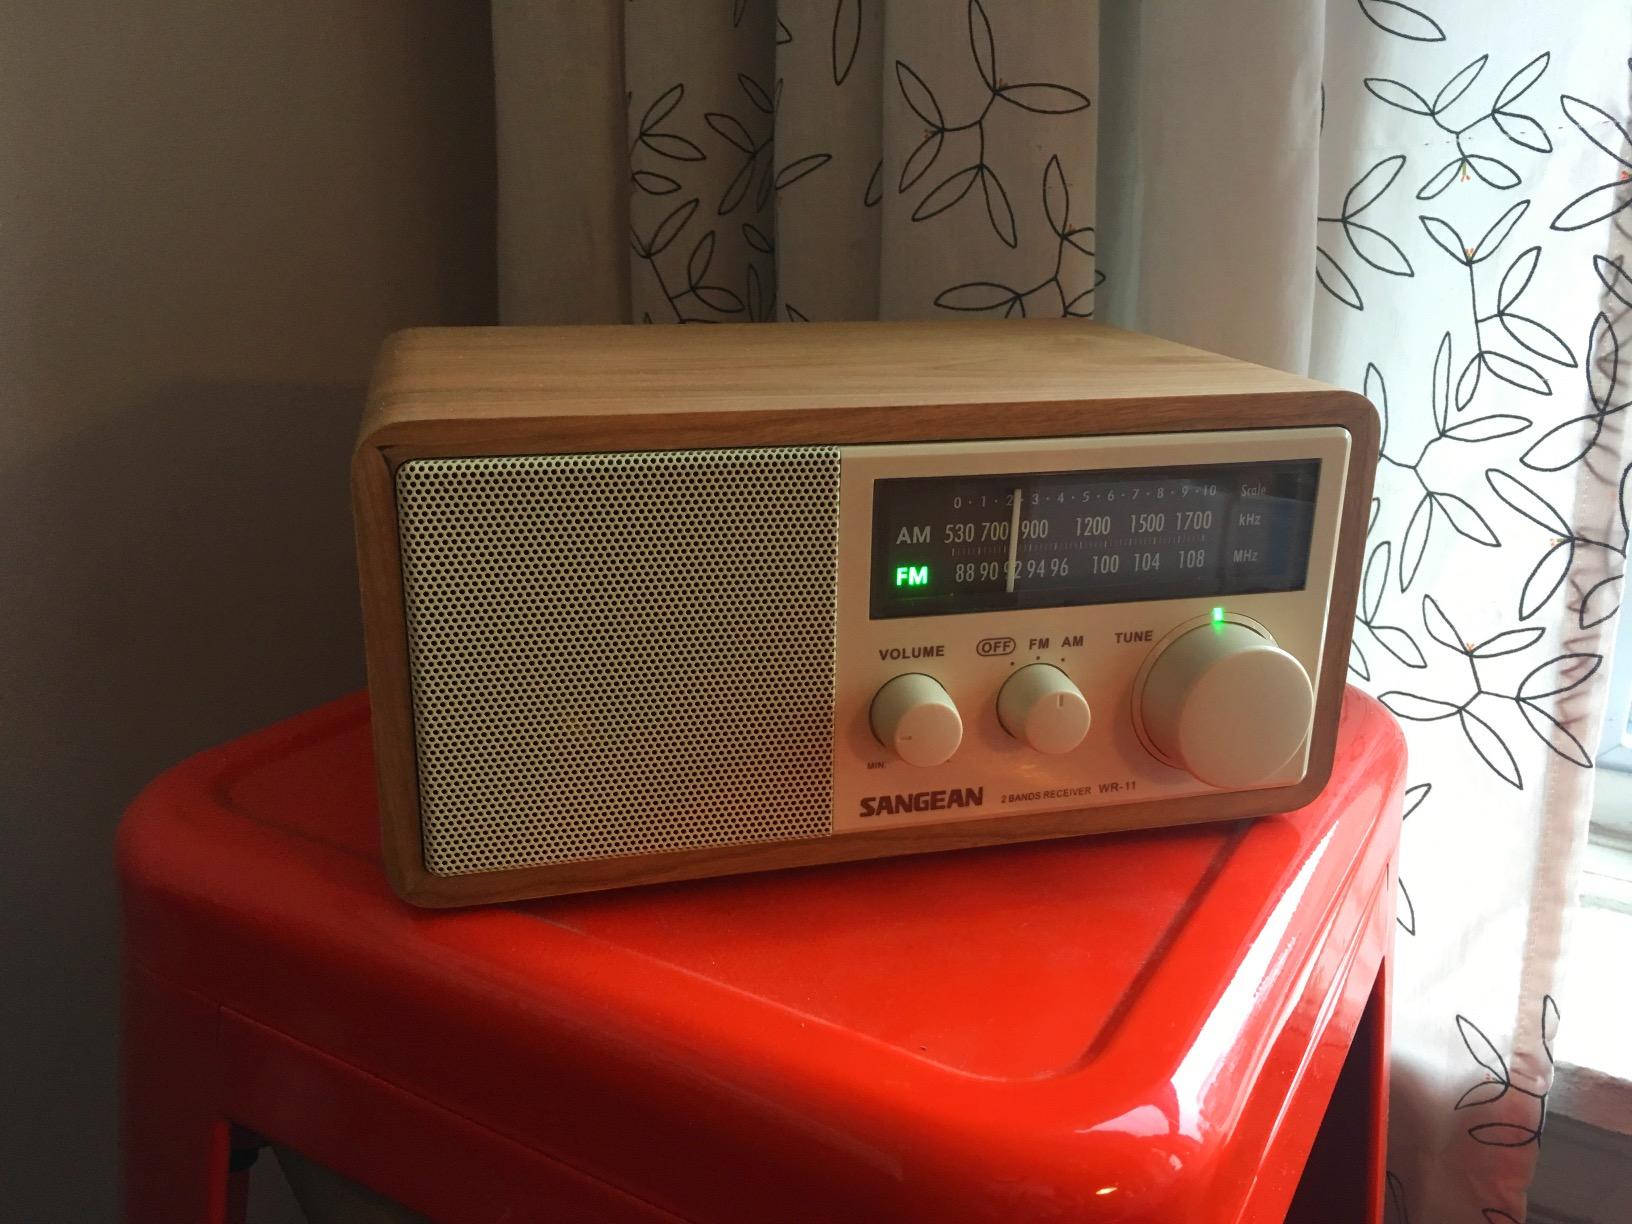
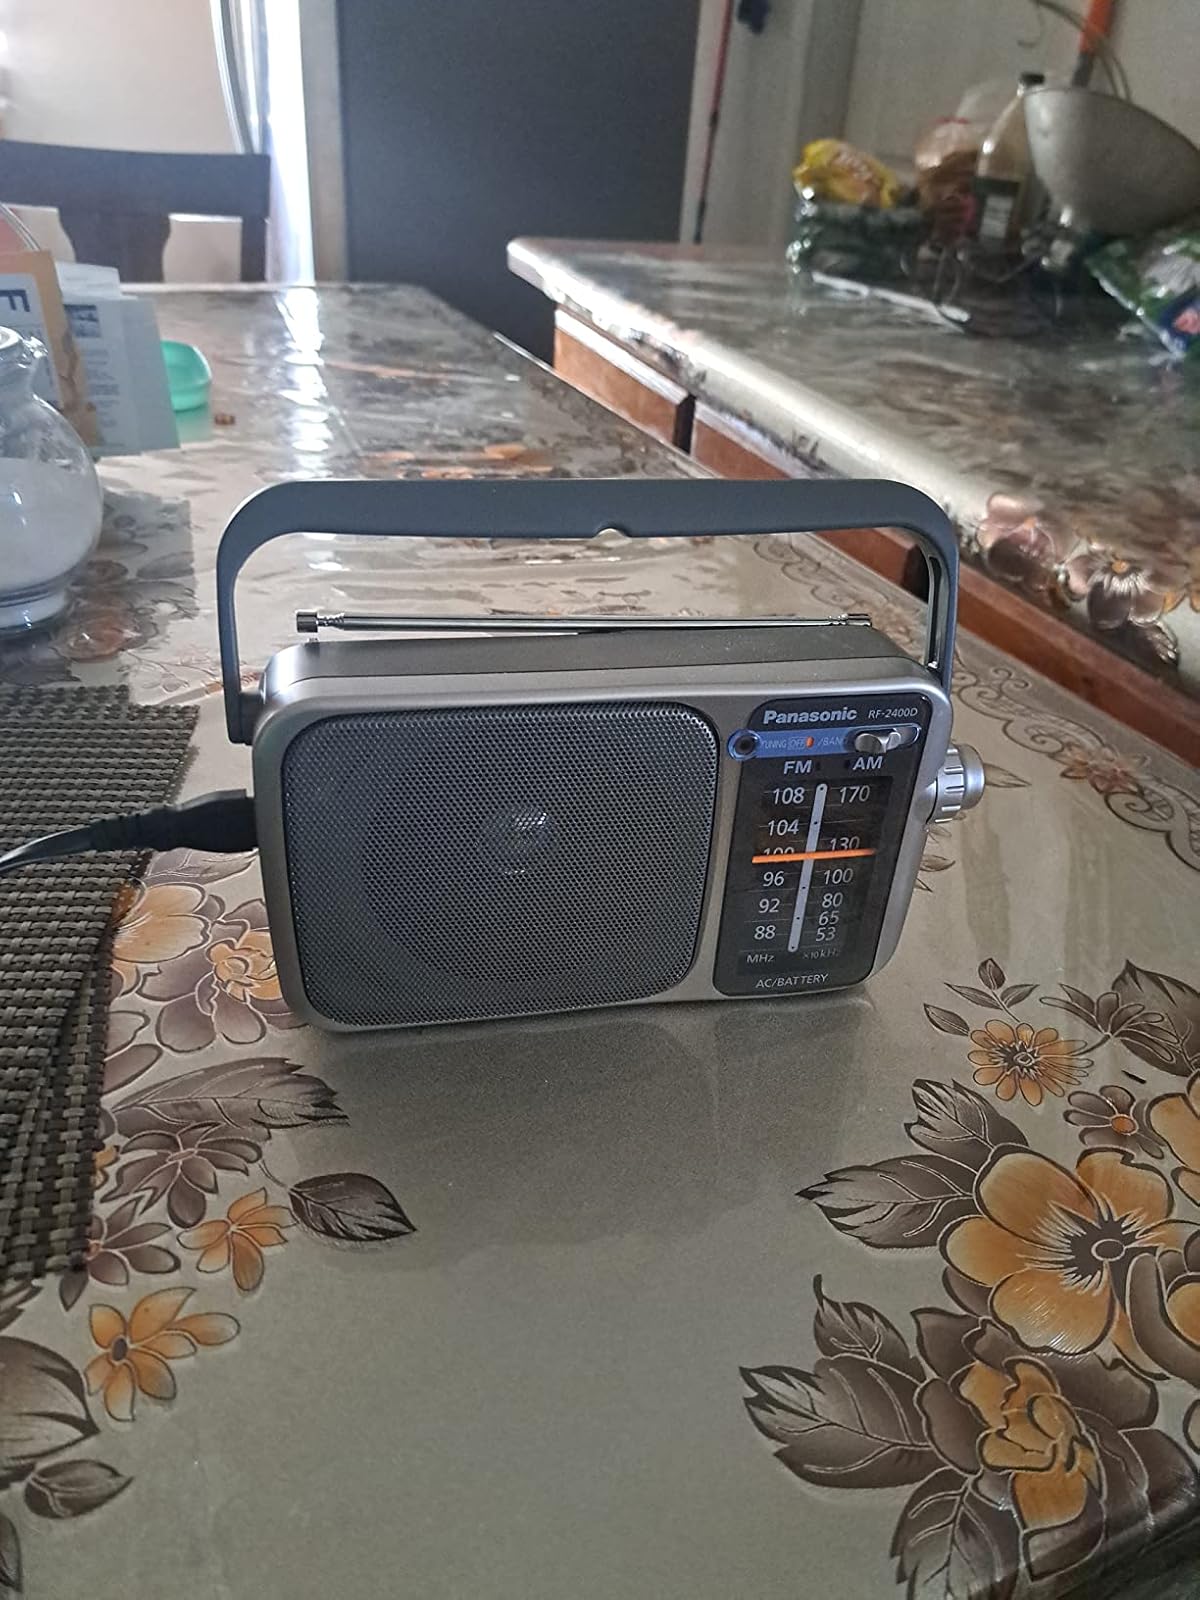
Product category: radio
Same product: no